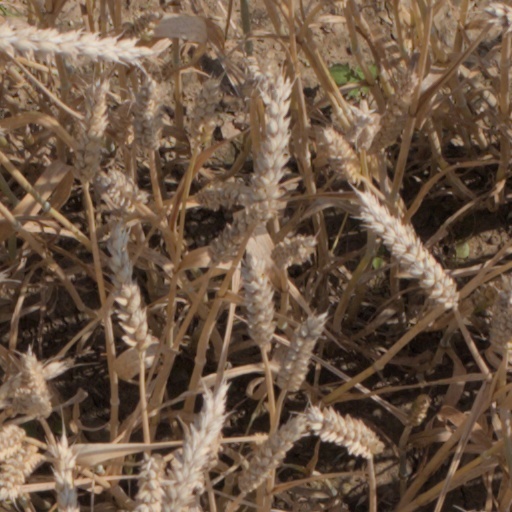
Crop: wheat